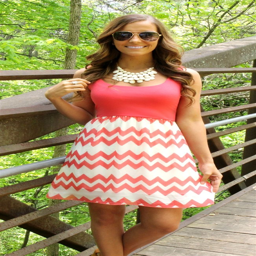
the dress for engagement photos :)